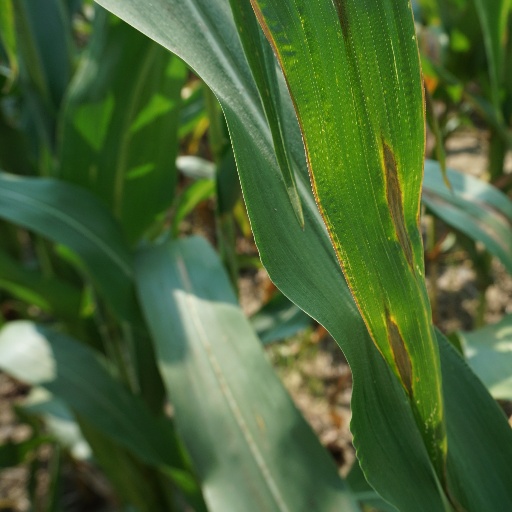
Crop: maize; corn